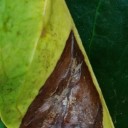
Label: Phoma